Rafe Mair

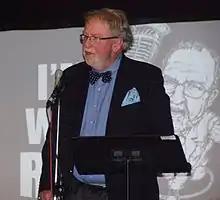

Kenneth Rafe Mair (31 December 1931 – 9 October 2017) was a Canadian lawyer, political commentator, radio personality and politician in British Columbia, Canada. He served in the British Columbia Legislative Assembly as the member for Kamloops from 1975 to 1981 in the caucus of the Social Credit Party.